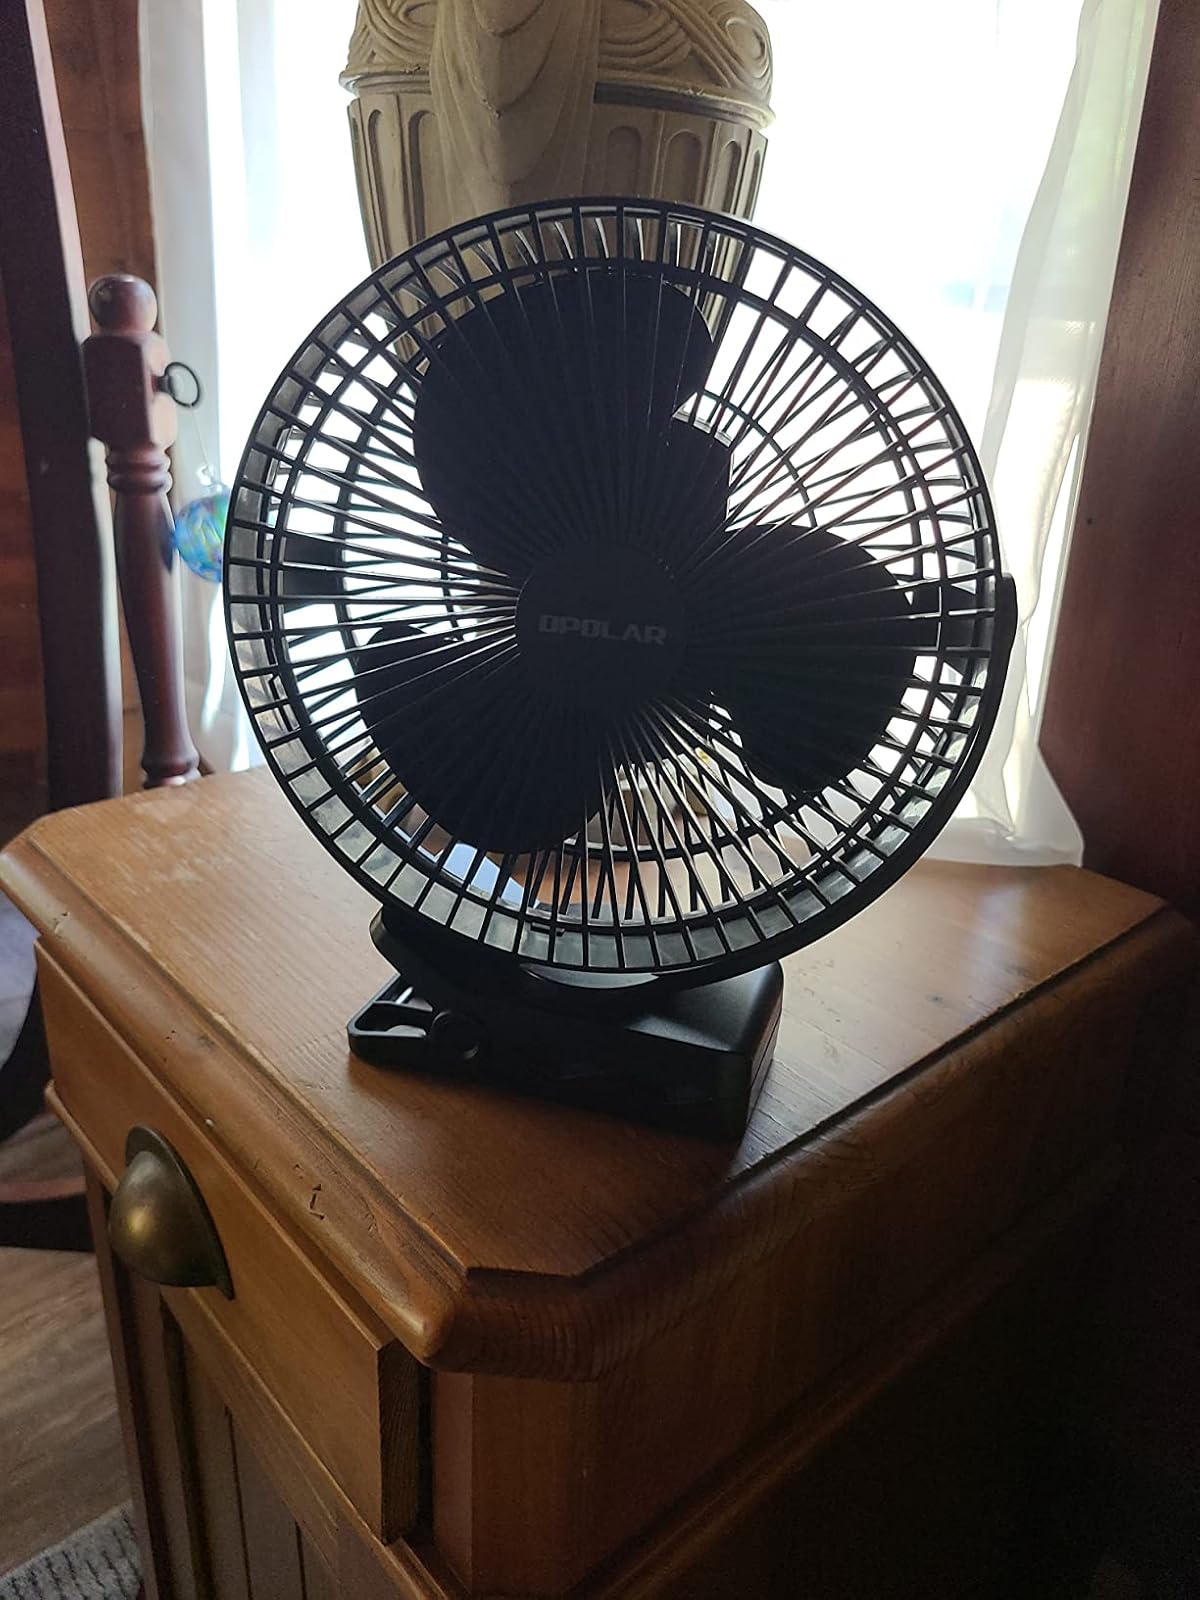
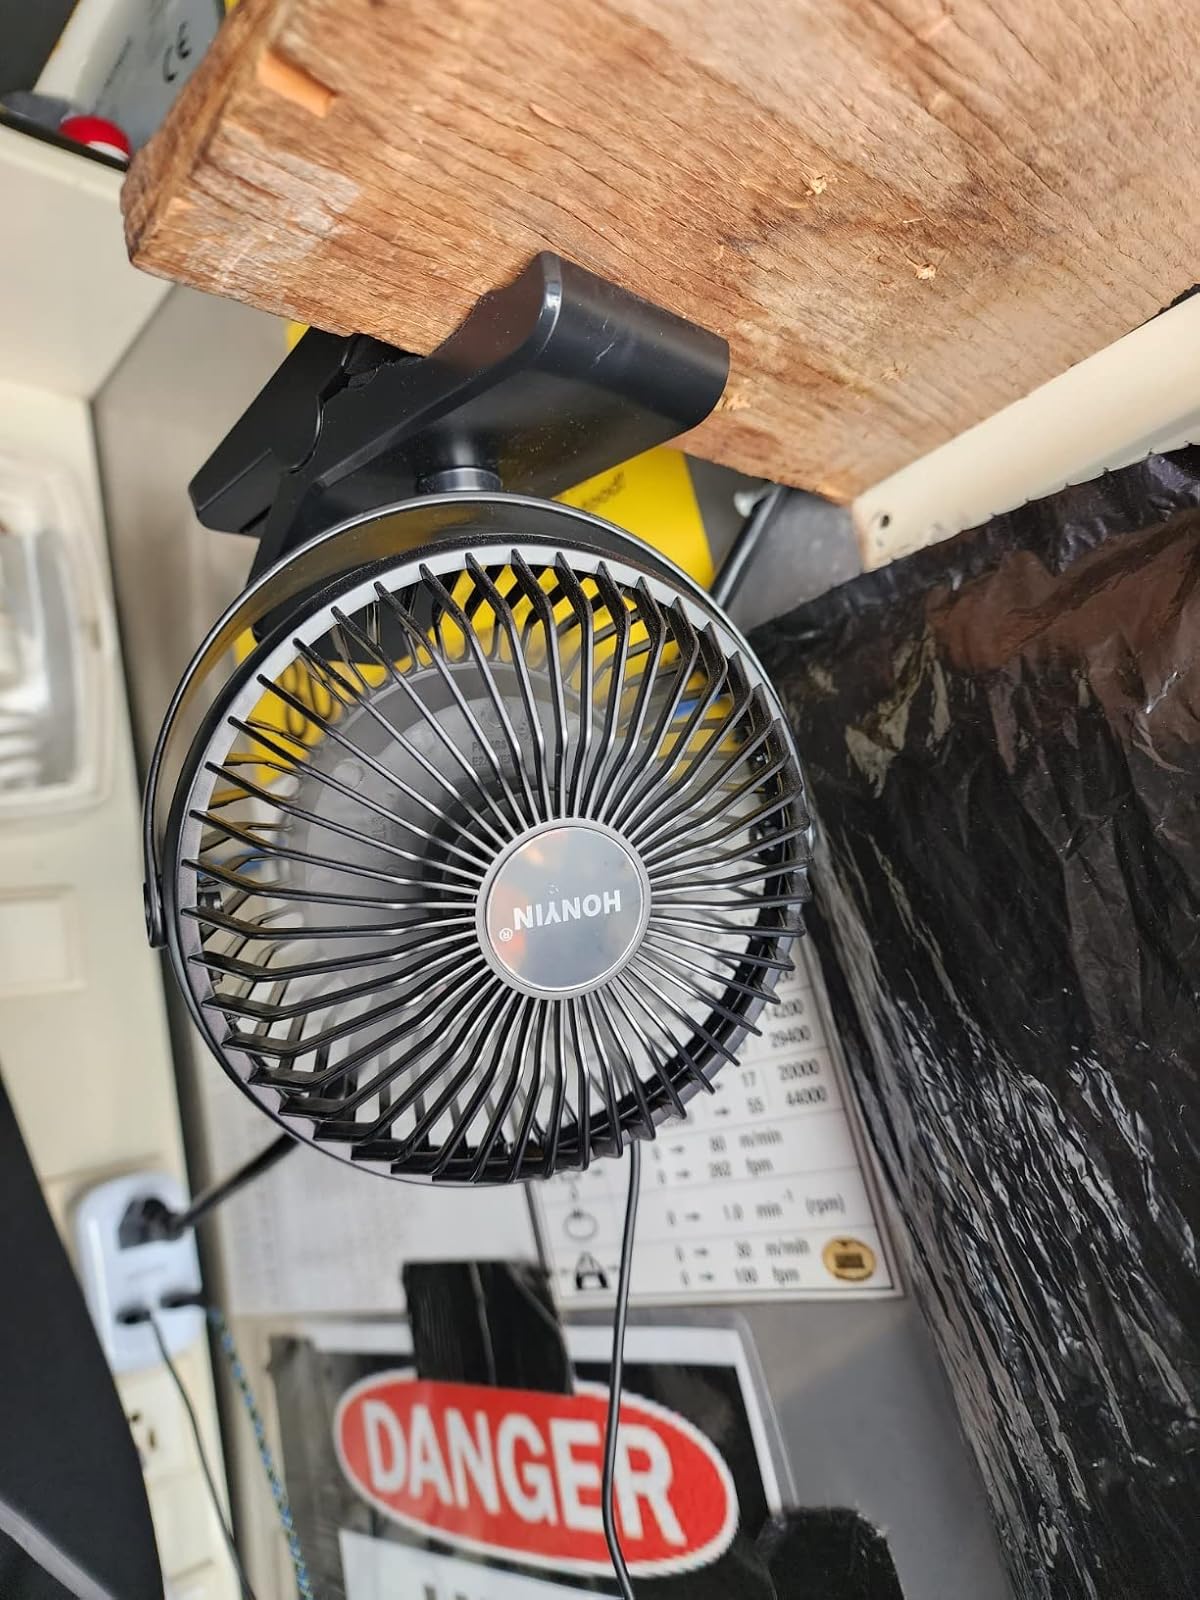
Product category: fan
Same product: no